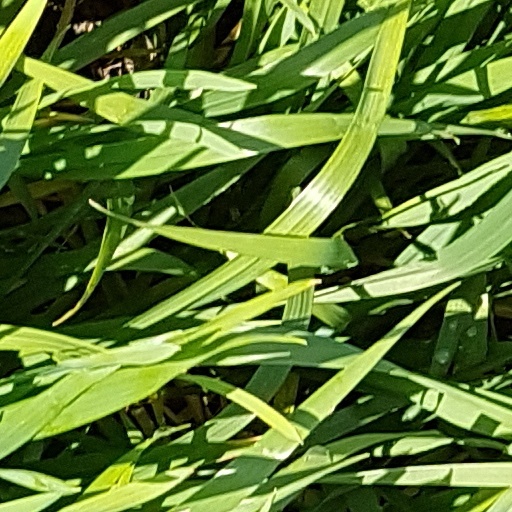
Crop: wheat